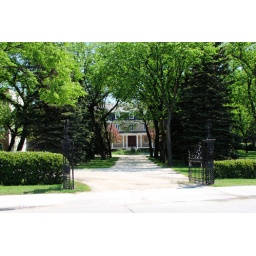
On old house on the river in Winnipeg.